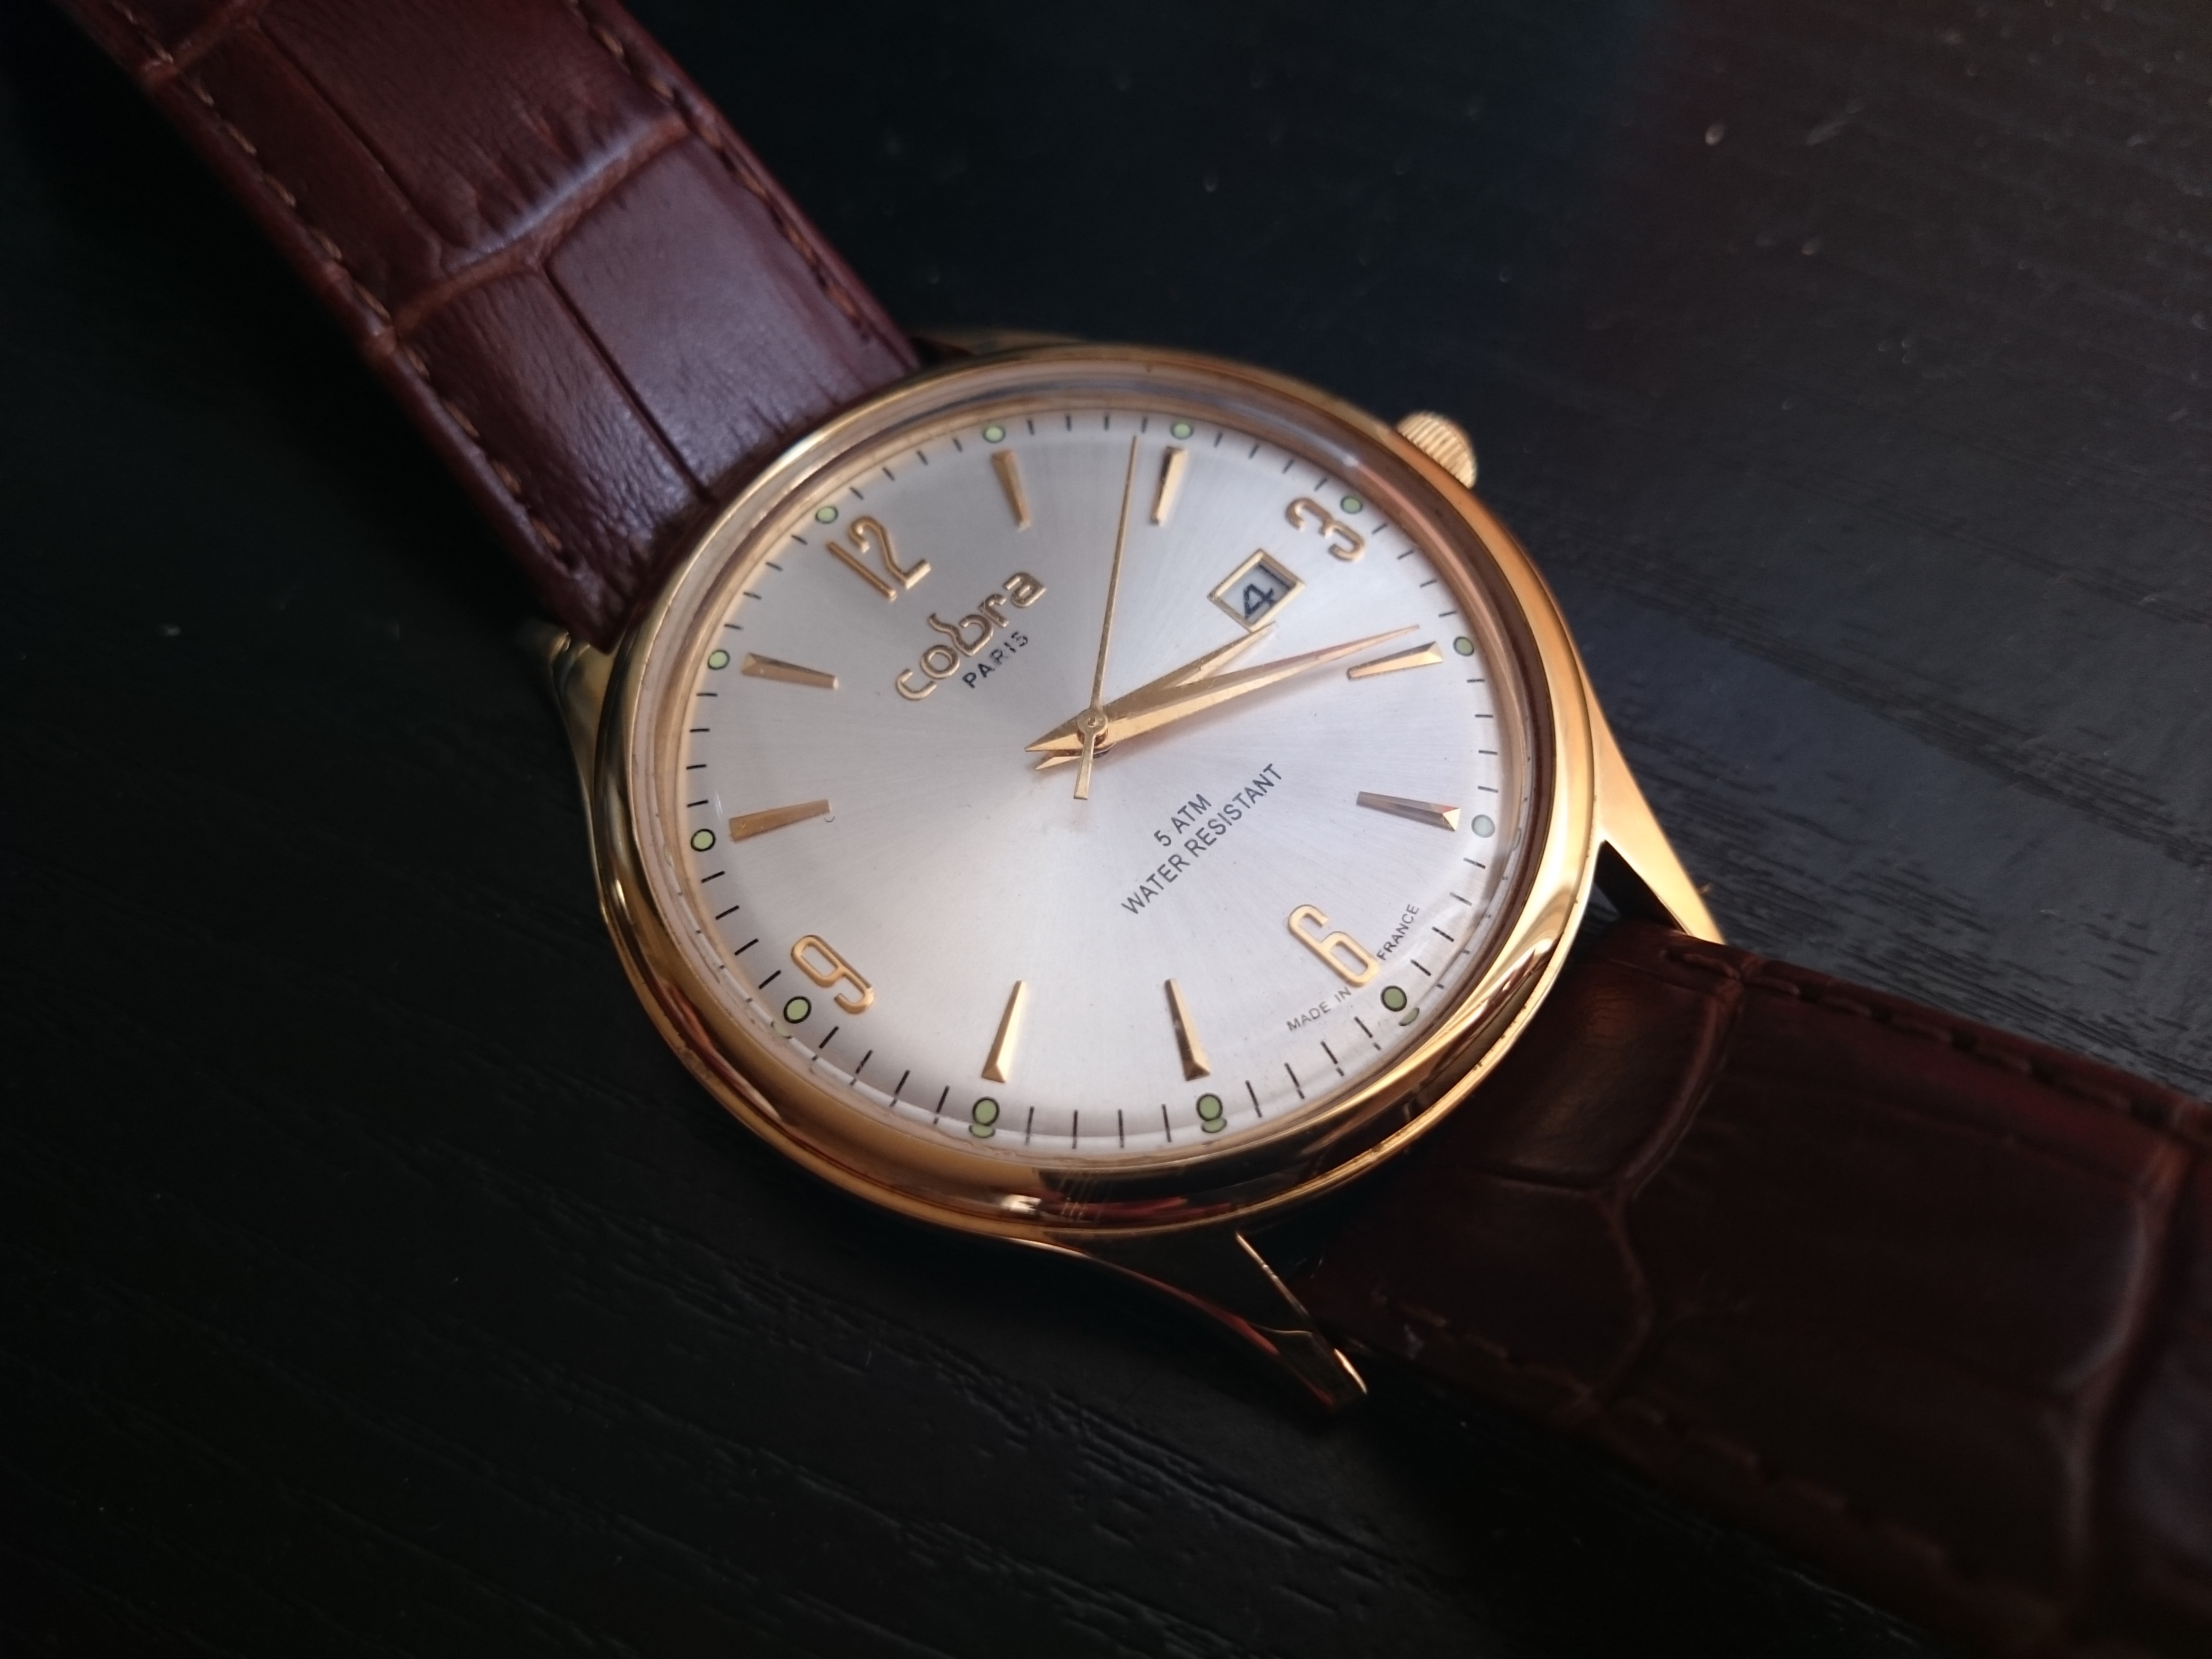
watch, hand, strap